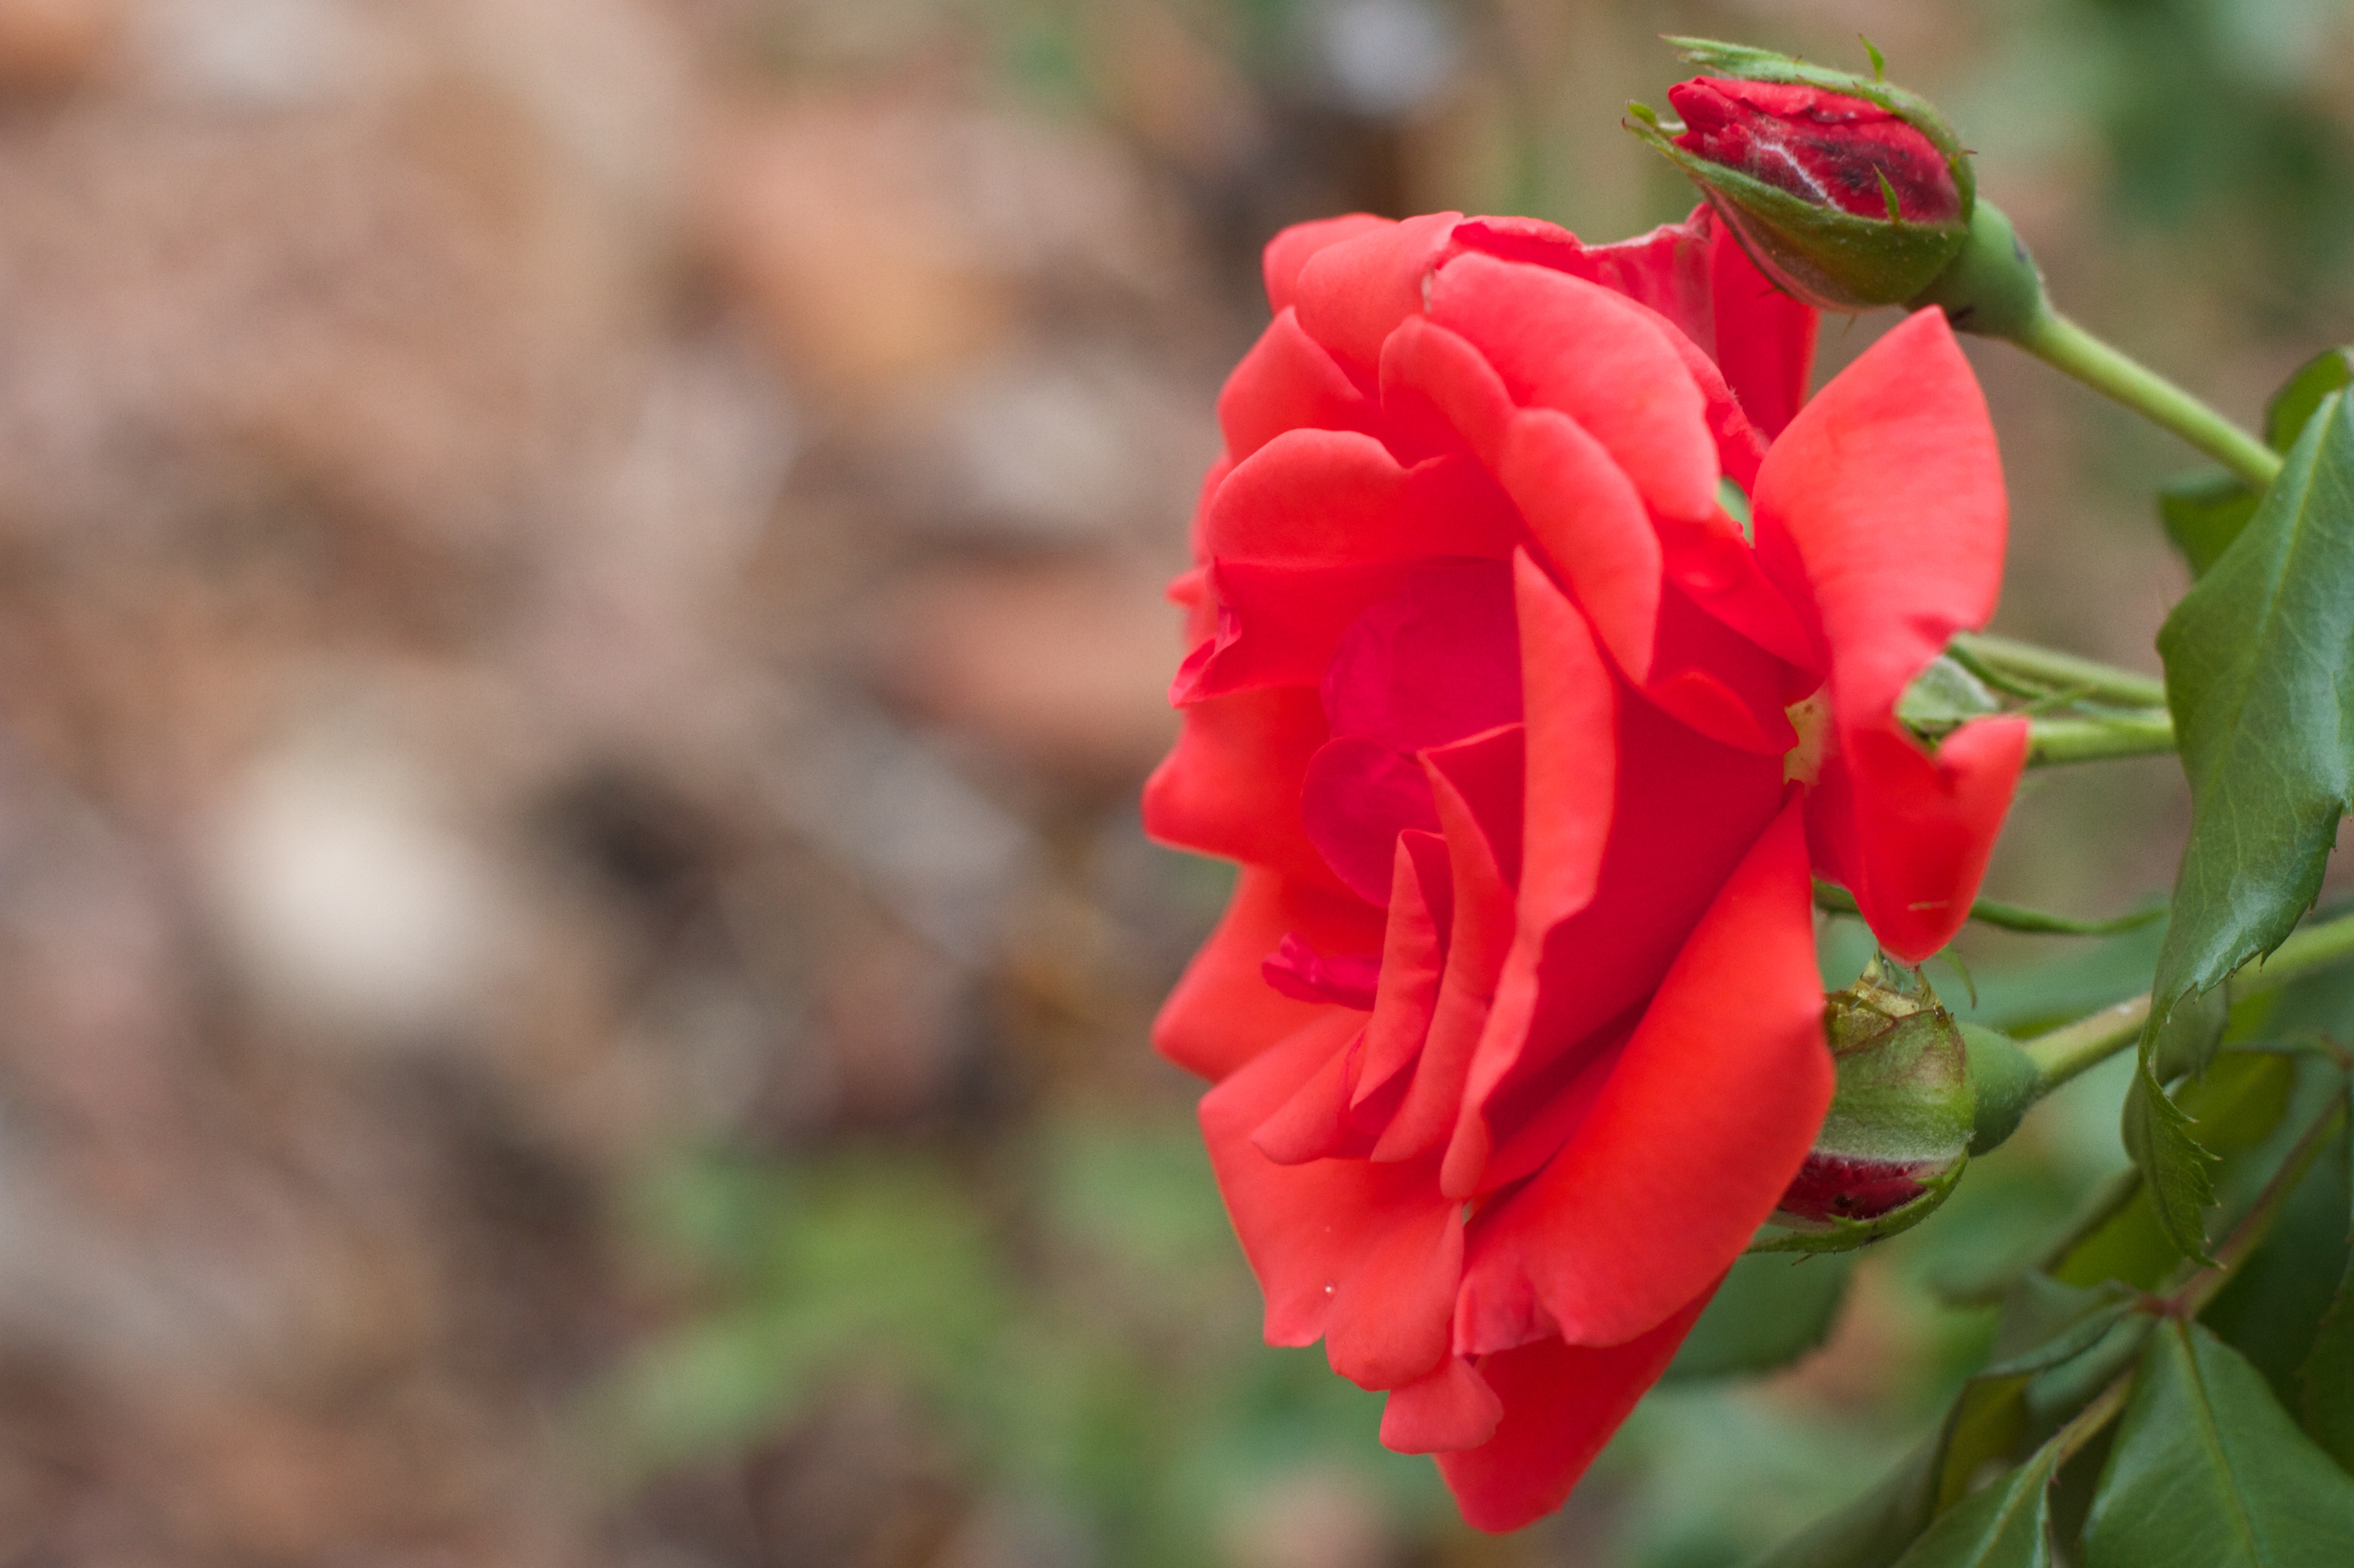
plant, flower, petal, rose, red, botany, flora, floribunda, macro photography, flowering plant, garden roses, rose family, plant stem, land plant